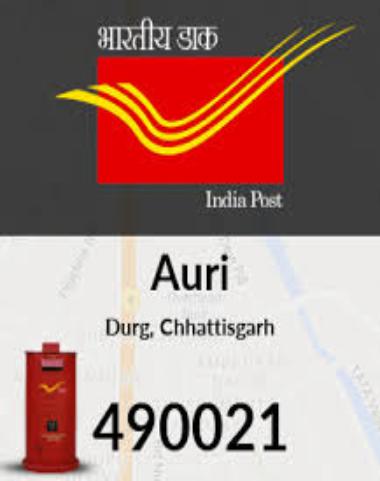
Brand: Auri
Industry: Others